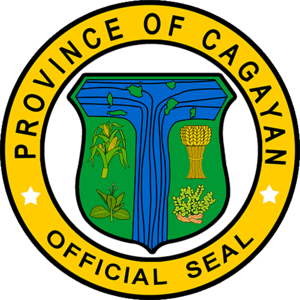
Cagayan est une province du nord des Philippines.